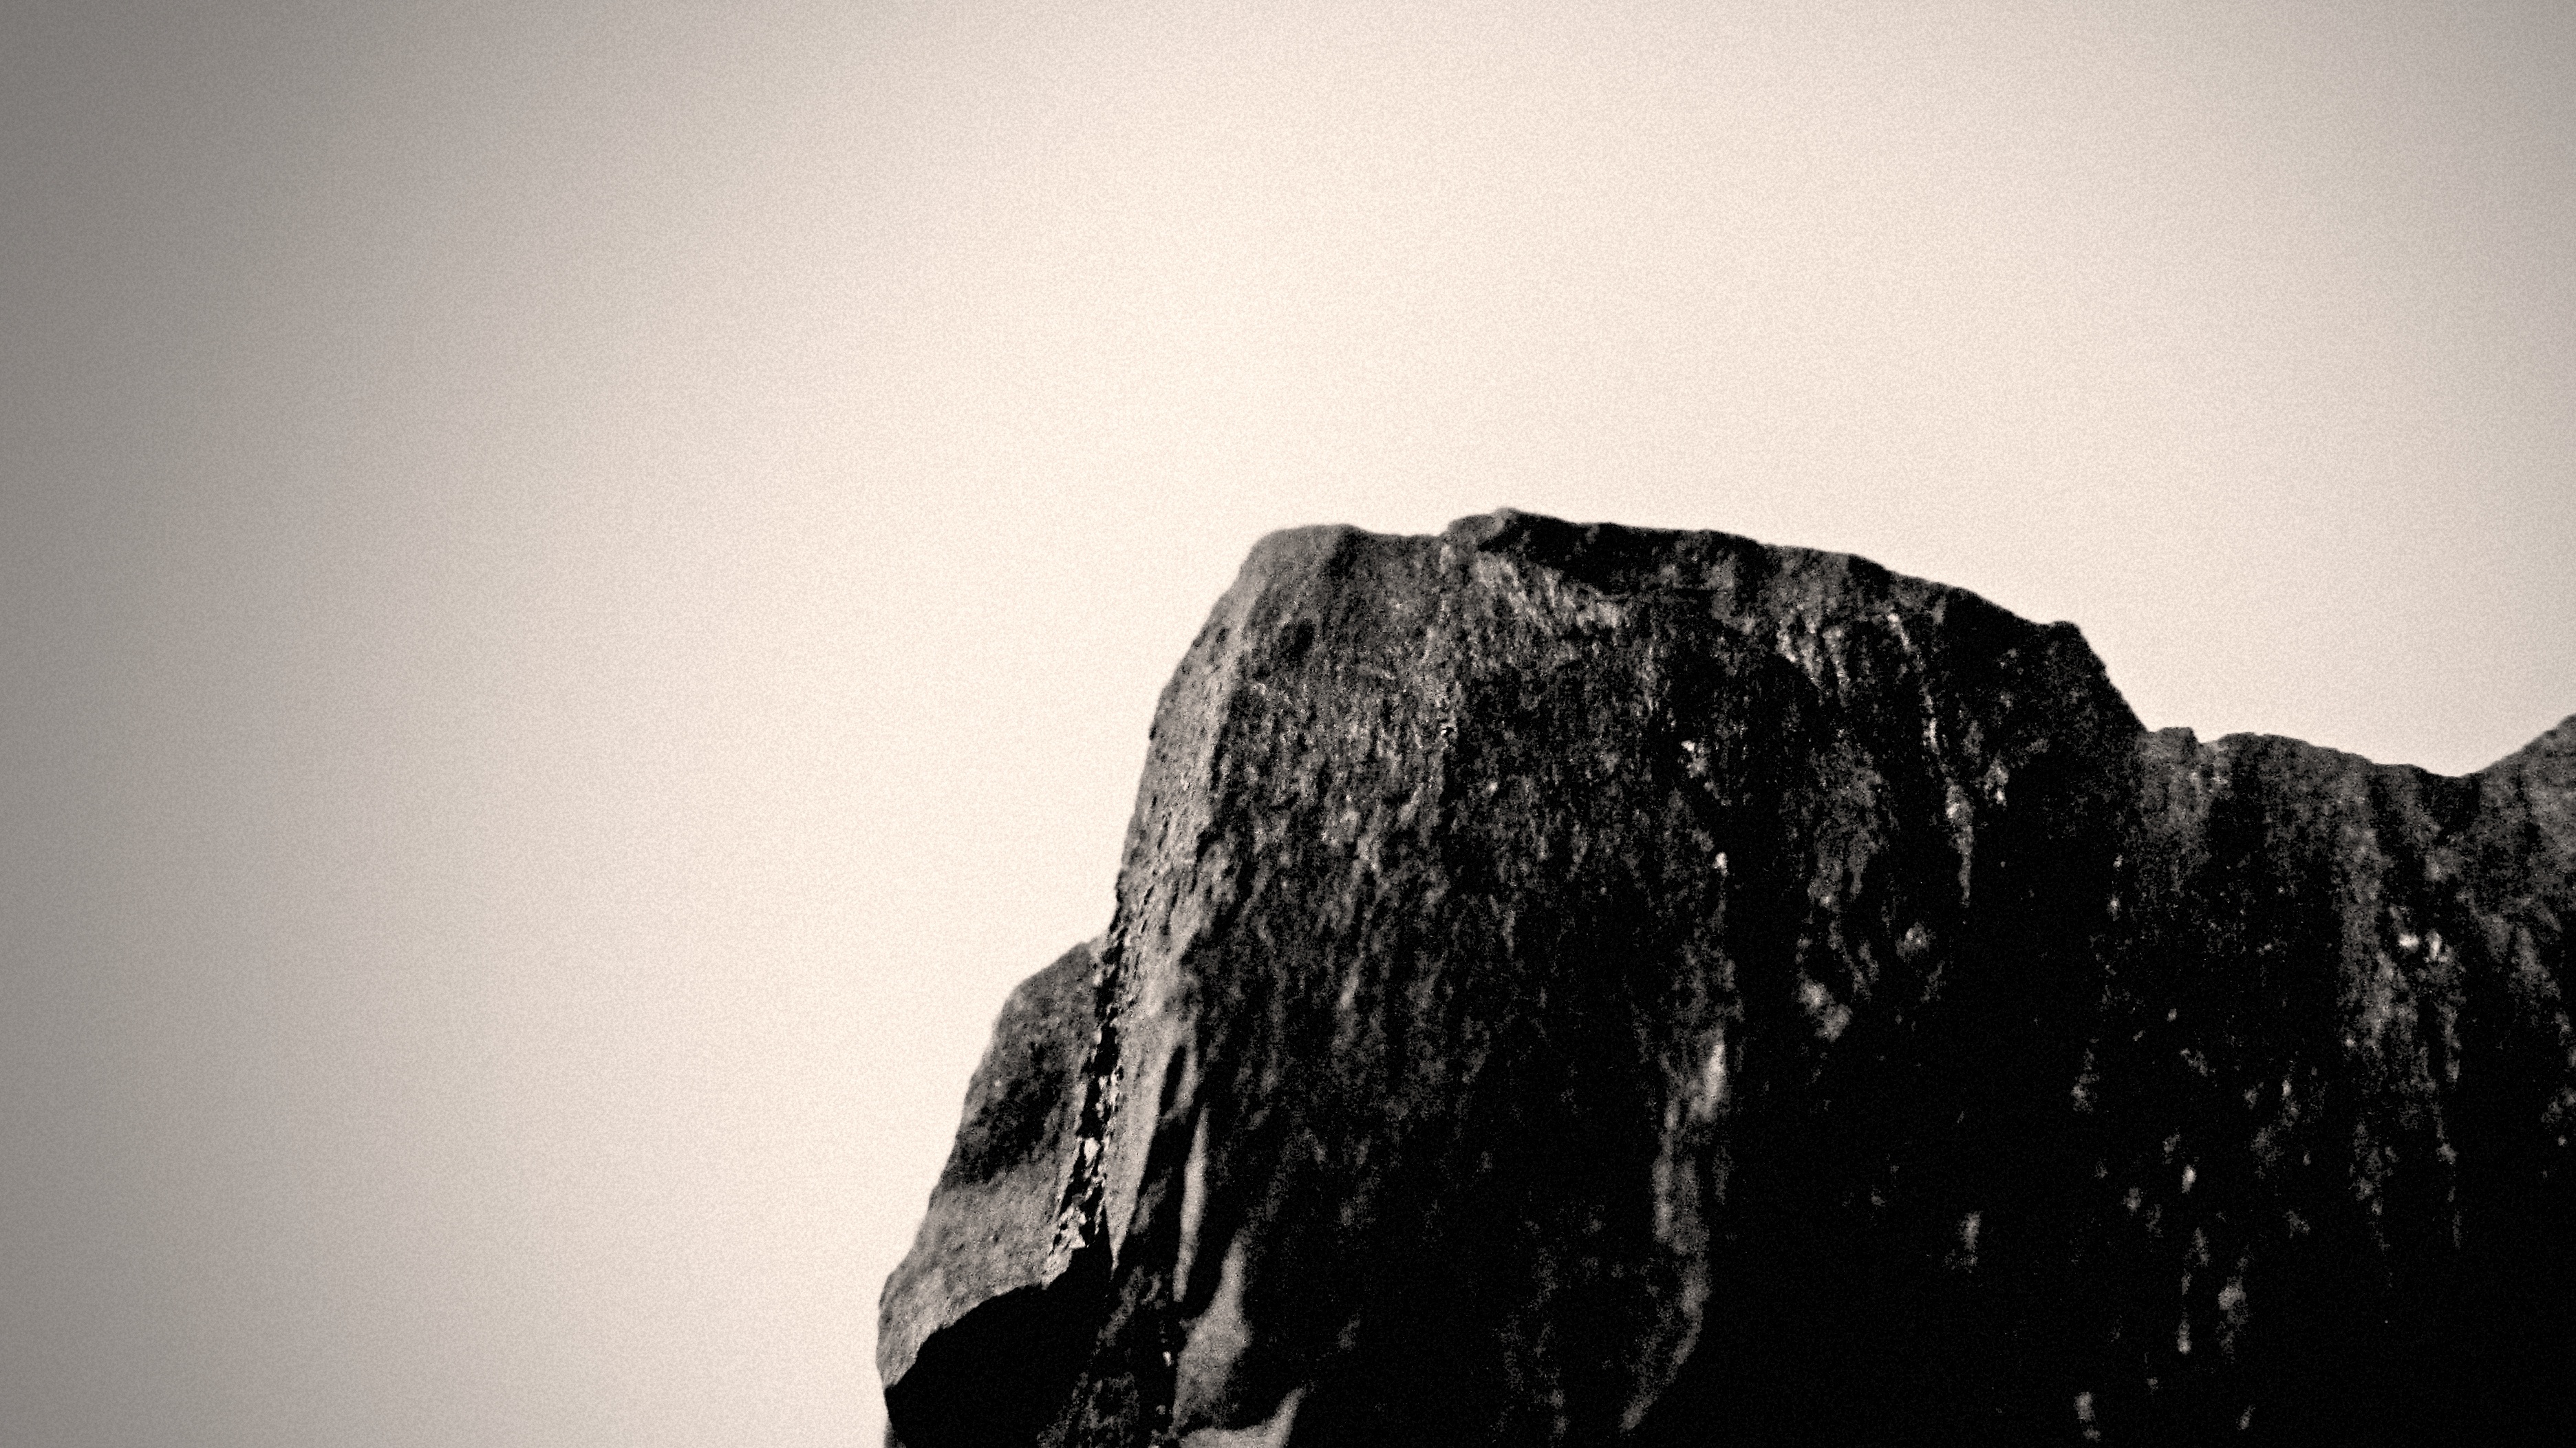
rock, mountain, light, black and white, sky, white, photography, reflection, darkness, black, monochrome, terrain, monochrome photography